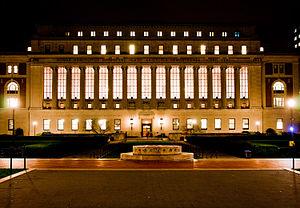
La bibliothèque Nicholas Murray Butler, appelée colloquialement bibliothèque Butler, située sur le campus Morningside Heights de l'université Columbia au 535 West 114th Street, est la plus grande bibliothèque de l'université avec plus de 2 millions de volumes. L'un des plus grands bâtiments du campus, il a été construit de 1931 à 1934 et a été conçu par James Gamble Rogers dans le style néoclassique.